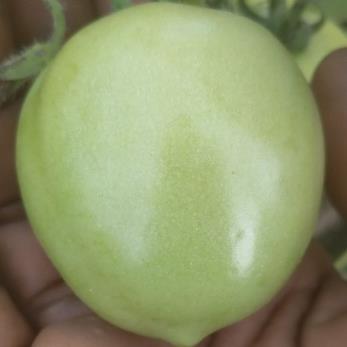
Crop: Tomato
Condition: healthy-fruit